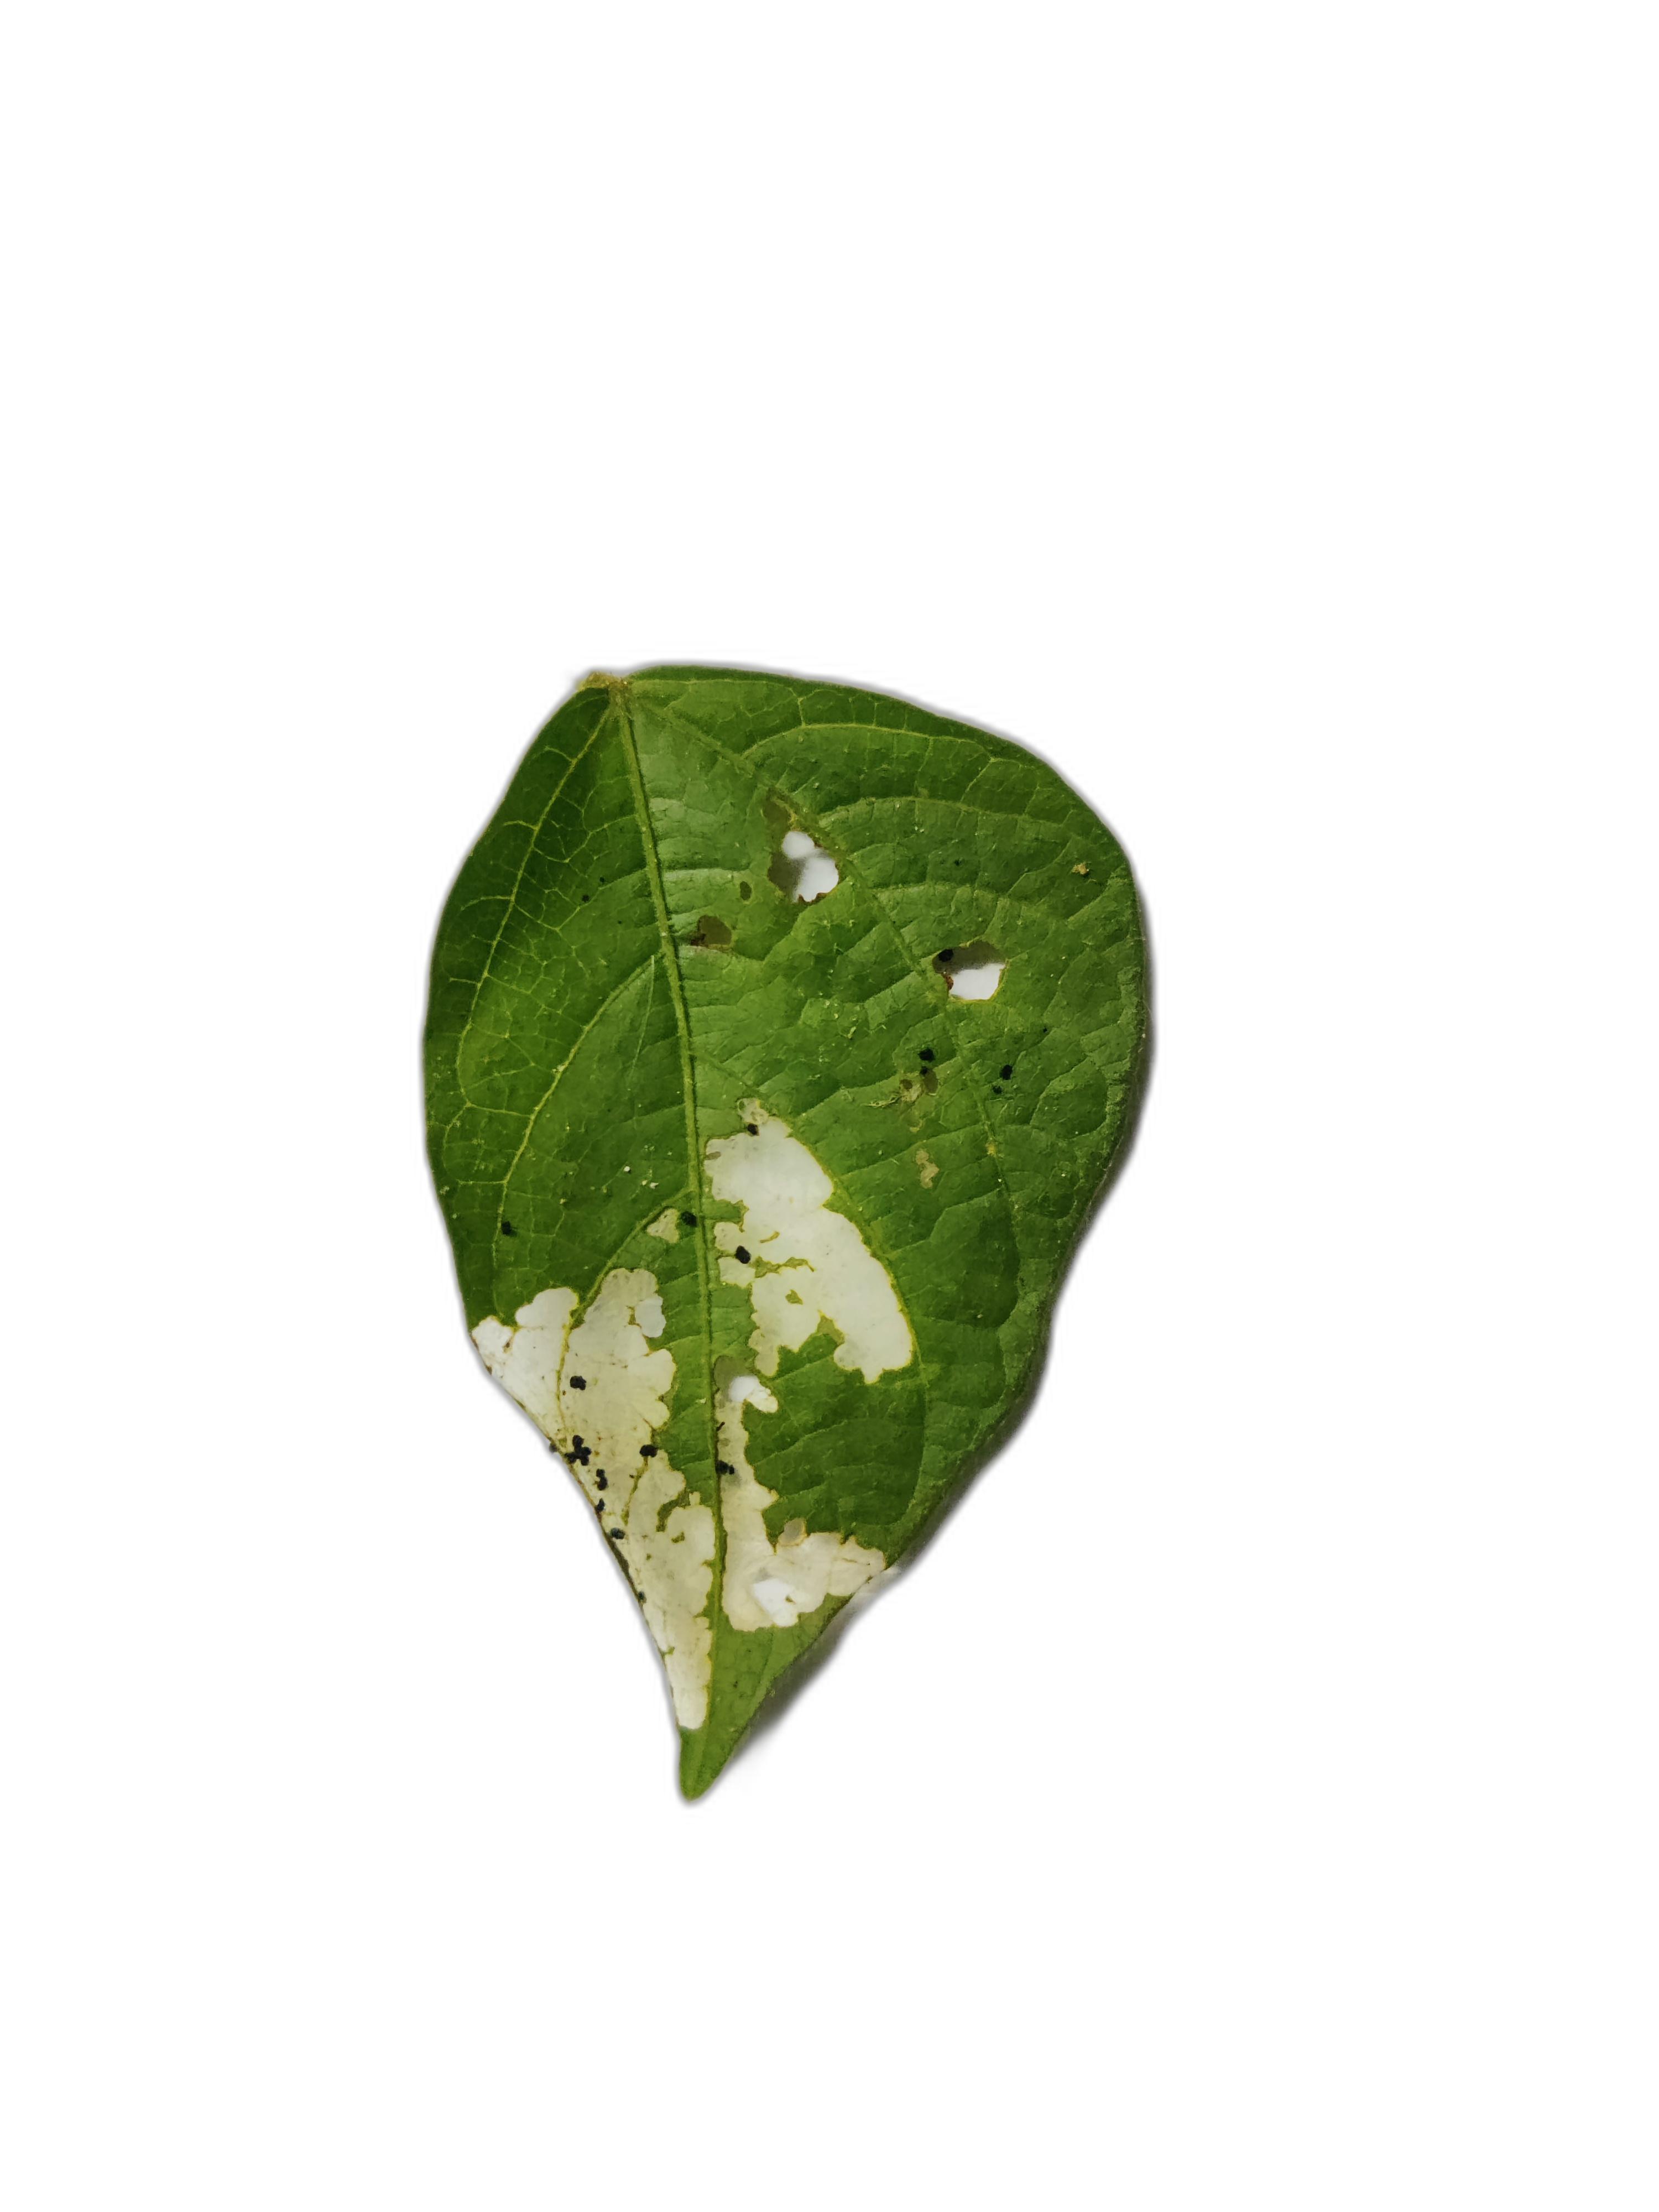
Label: Insect